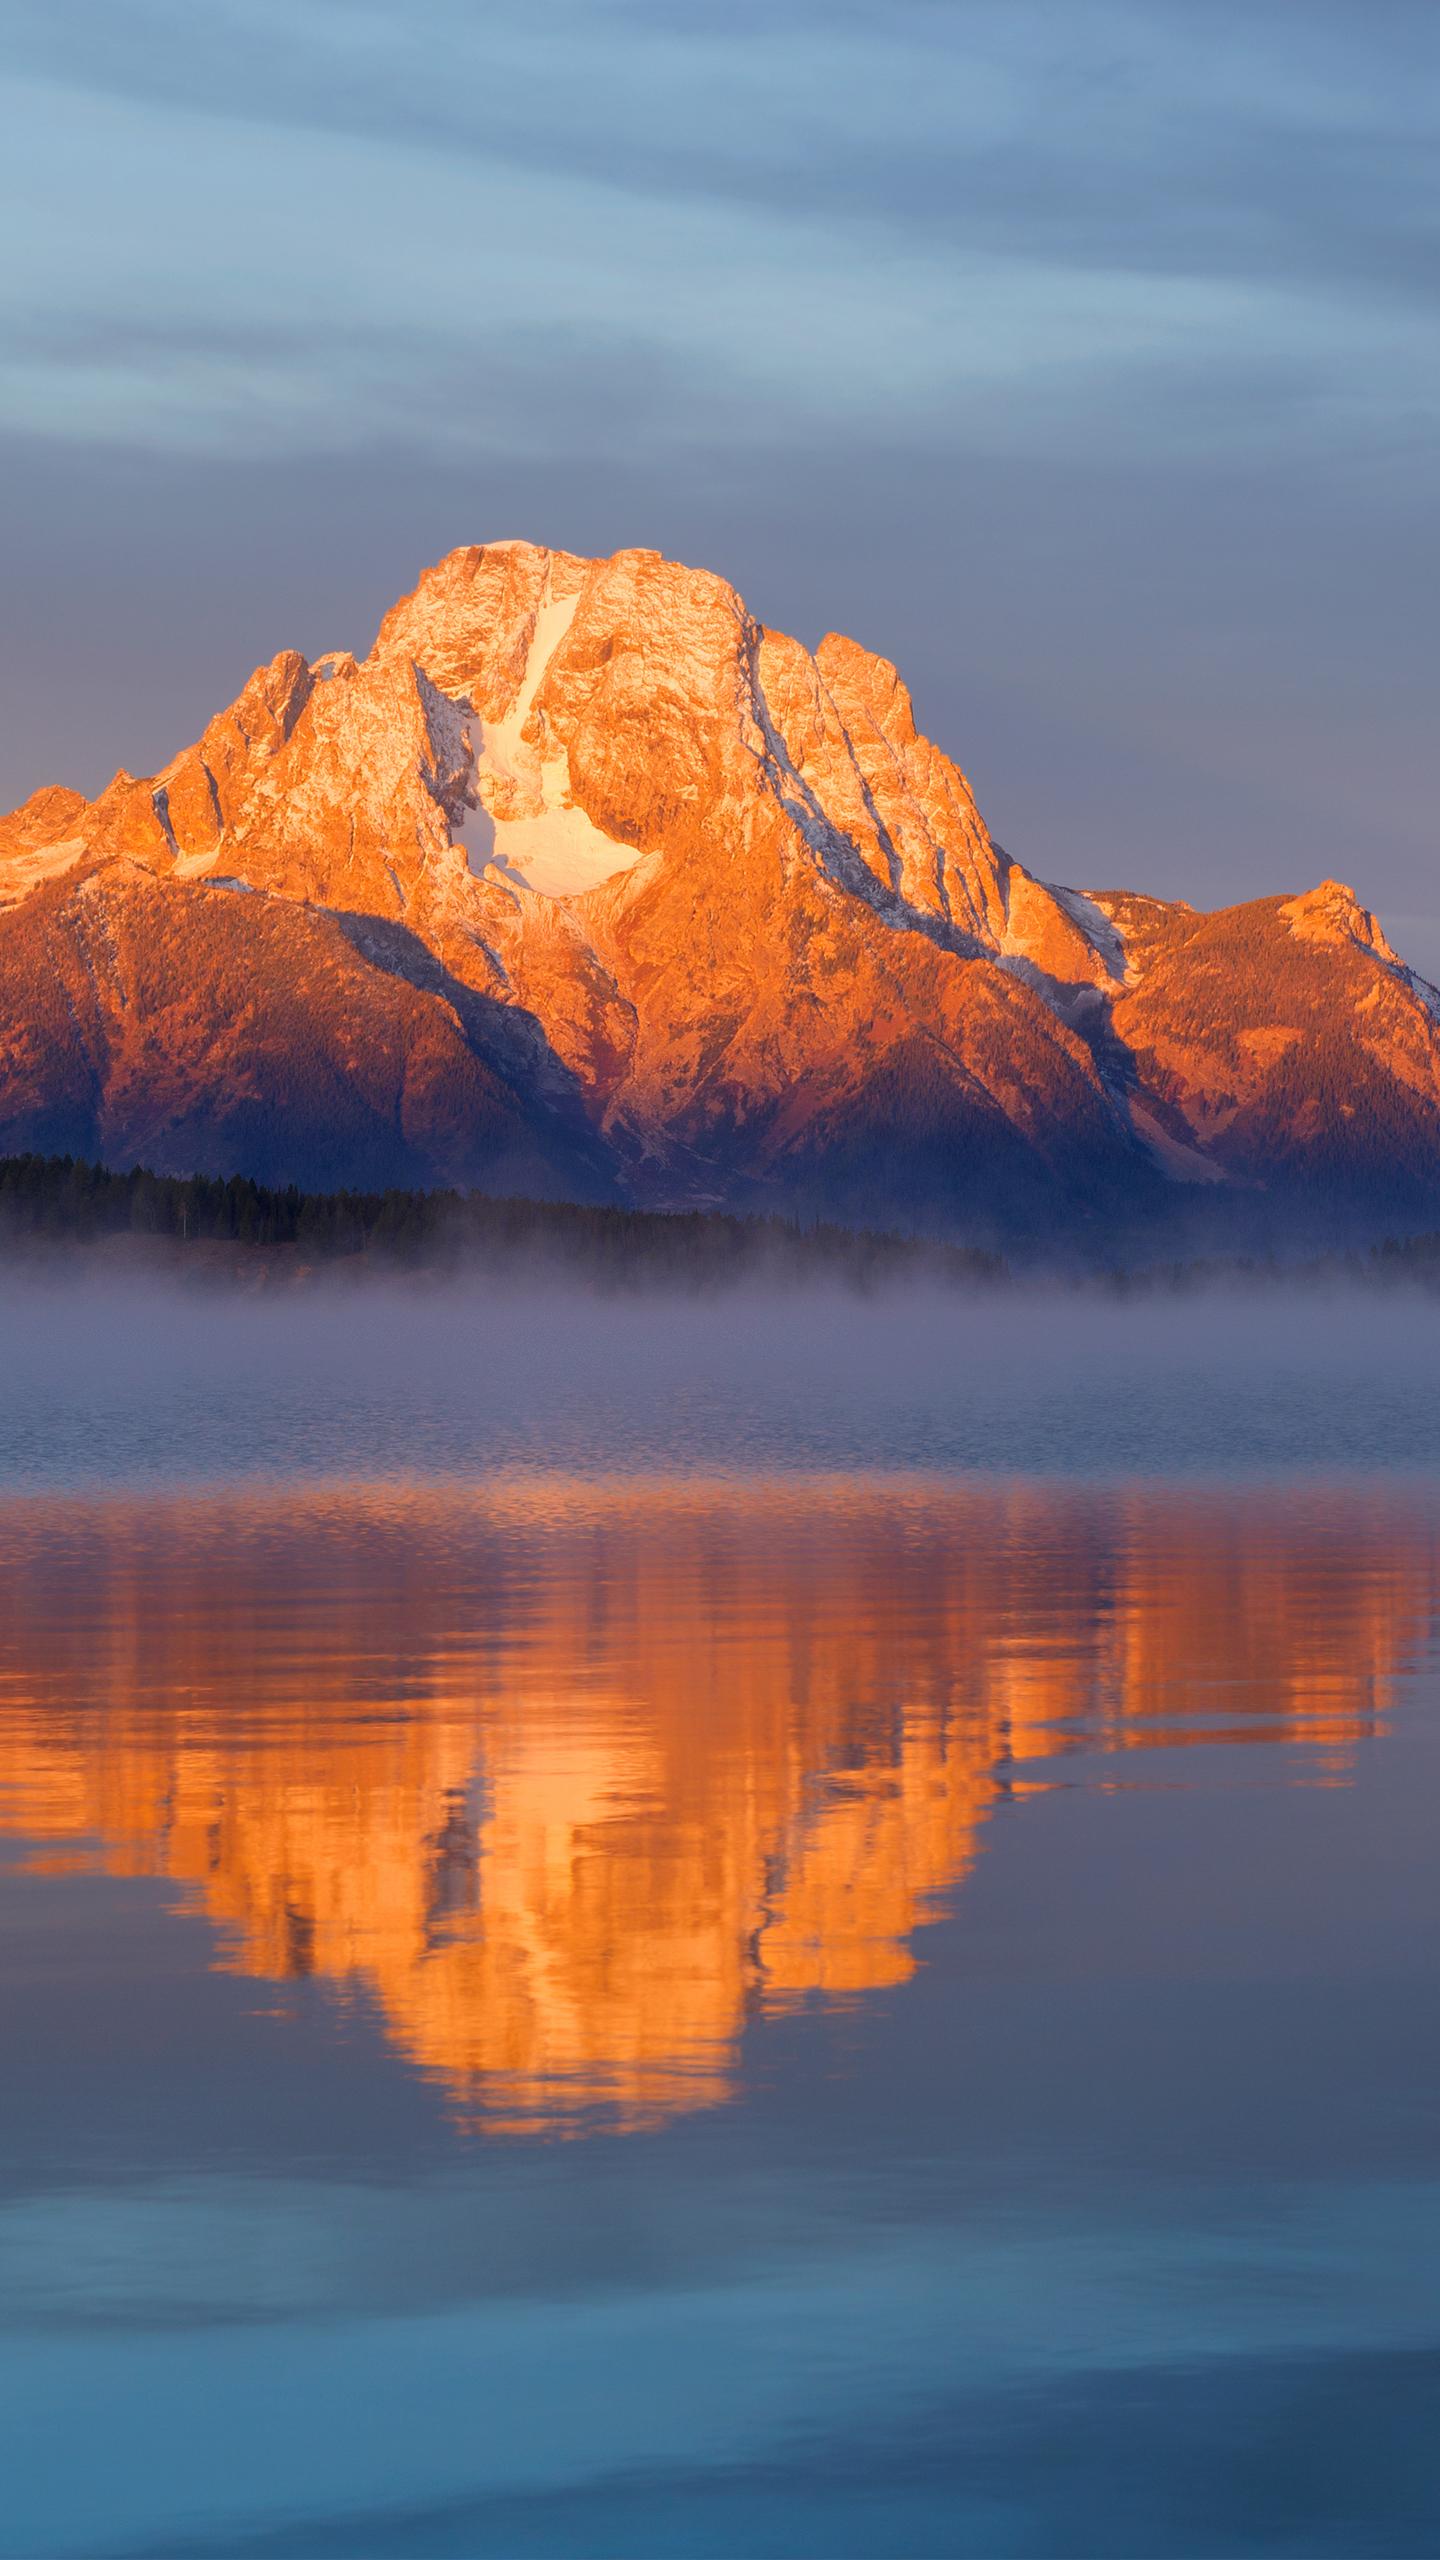
natural, water, cloud, sky, water resources, atmosphere, mountain, ecoregion, afterglow, natural landscape, highland, dusk, orange, tree, lake, sunlight, sunset, atmospheric phenomenon, sunrise, bank, horizon, landscape, mountainous landforms, red sky at morning, mountain range, hill, calm, glacial landform, tarn, shore, dawn, reservoir, geology, fell, lake district, mist, coast, evening, reflection, rock, loch, sound, ocean, plateau, ridge, ice cap, massif, lacustrine plain, summit, inlet, sea, autumn, glacial lake, mountain river, river, alps, winter